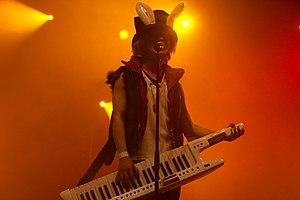
Mosaic.wav en concert à Japan Expo 2009 (Paris, France).